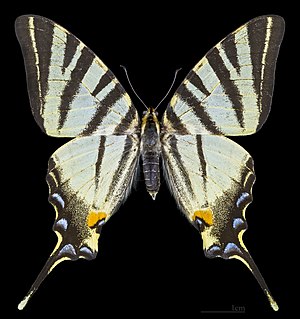
Sydeuropæisk svalehale / Udseende
Sydeuropæisk svalehale er en sommerfugl i svalehalefamilien. Den er udbredt i Europa fra Tyskland og sydpå.